Naval Station Great Lakes

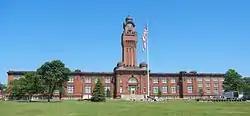
Great Lakes Building 1

Naval Station Great Lakes (NAVSTA Great Lakes) is the home of the United States Navy's only current boot camp, located near North Chicago, in Lake County, Illinois, along Lake Michigan. Important tenant commands include the Recruit Training Command, Training Support Center and Navy Recruiting District Chicago. Naval Station Great Lakes is the largest military installation in Illinois and the largest training station in the Navy. The base has 1,153 buildings situated on and has of roadway to provide access to the base's facilities. Within the naval service, it has several different nicknames, including "The Quarterdeck of the Navy". It is also referred to as "second boot camp" for those attending Training Support Command.